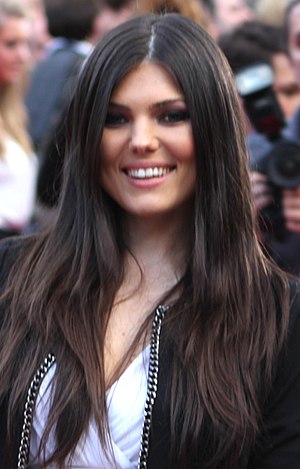
Paula Seling
Paula Seling i Oslo, 2010
"Paula Seling er en rumænsk sangerinde. Hun repræsenterede Rumænien ved Eurovision Song Contest 2010 i Oslo, sammen med Ovi og sangen ""Playing with Fire"", der opnåede en tredjeplads ved finalen den 29. maj.